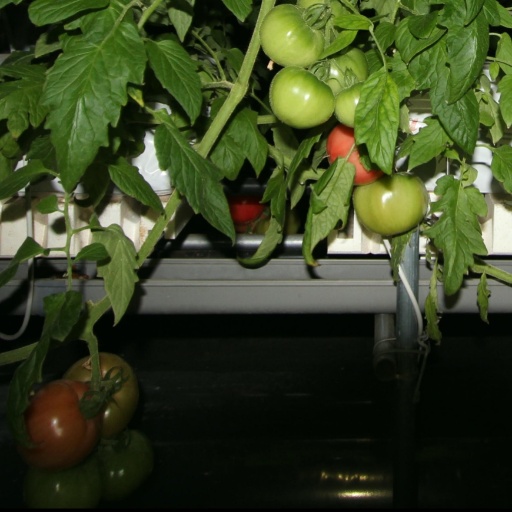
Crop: tomato